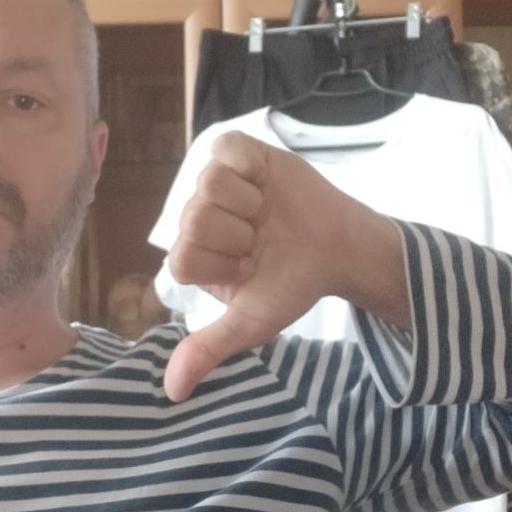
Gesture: dislike